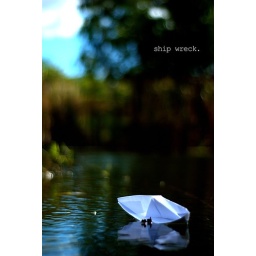
&lt;b&gt;2/365&lt;/b&gt; a small paper boat hit some random stick in a small creek. 10 paper people died:(